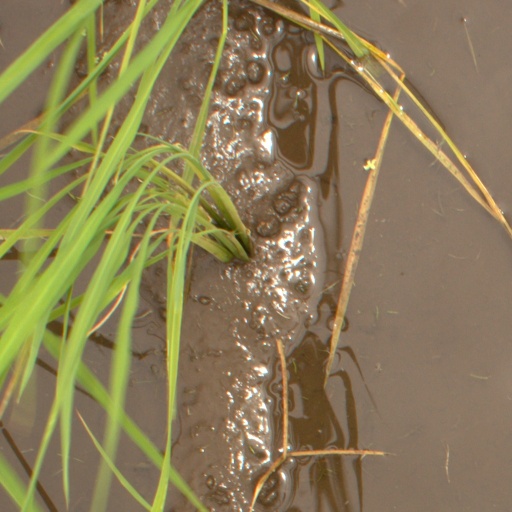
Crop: rice